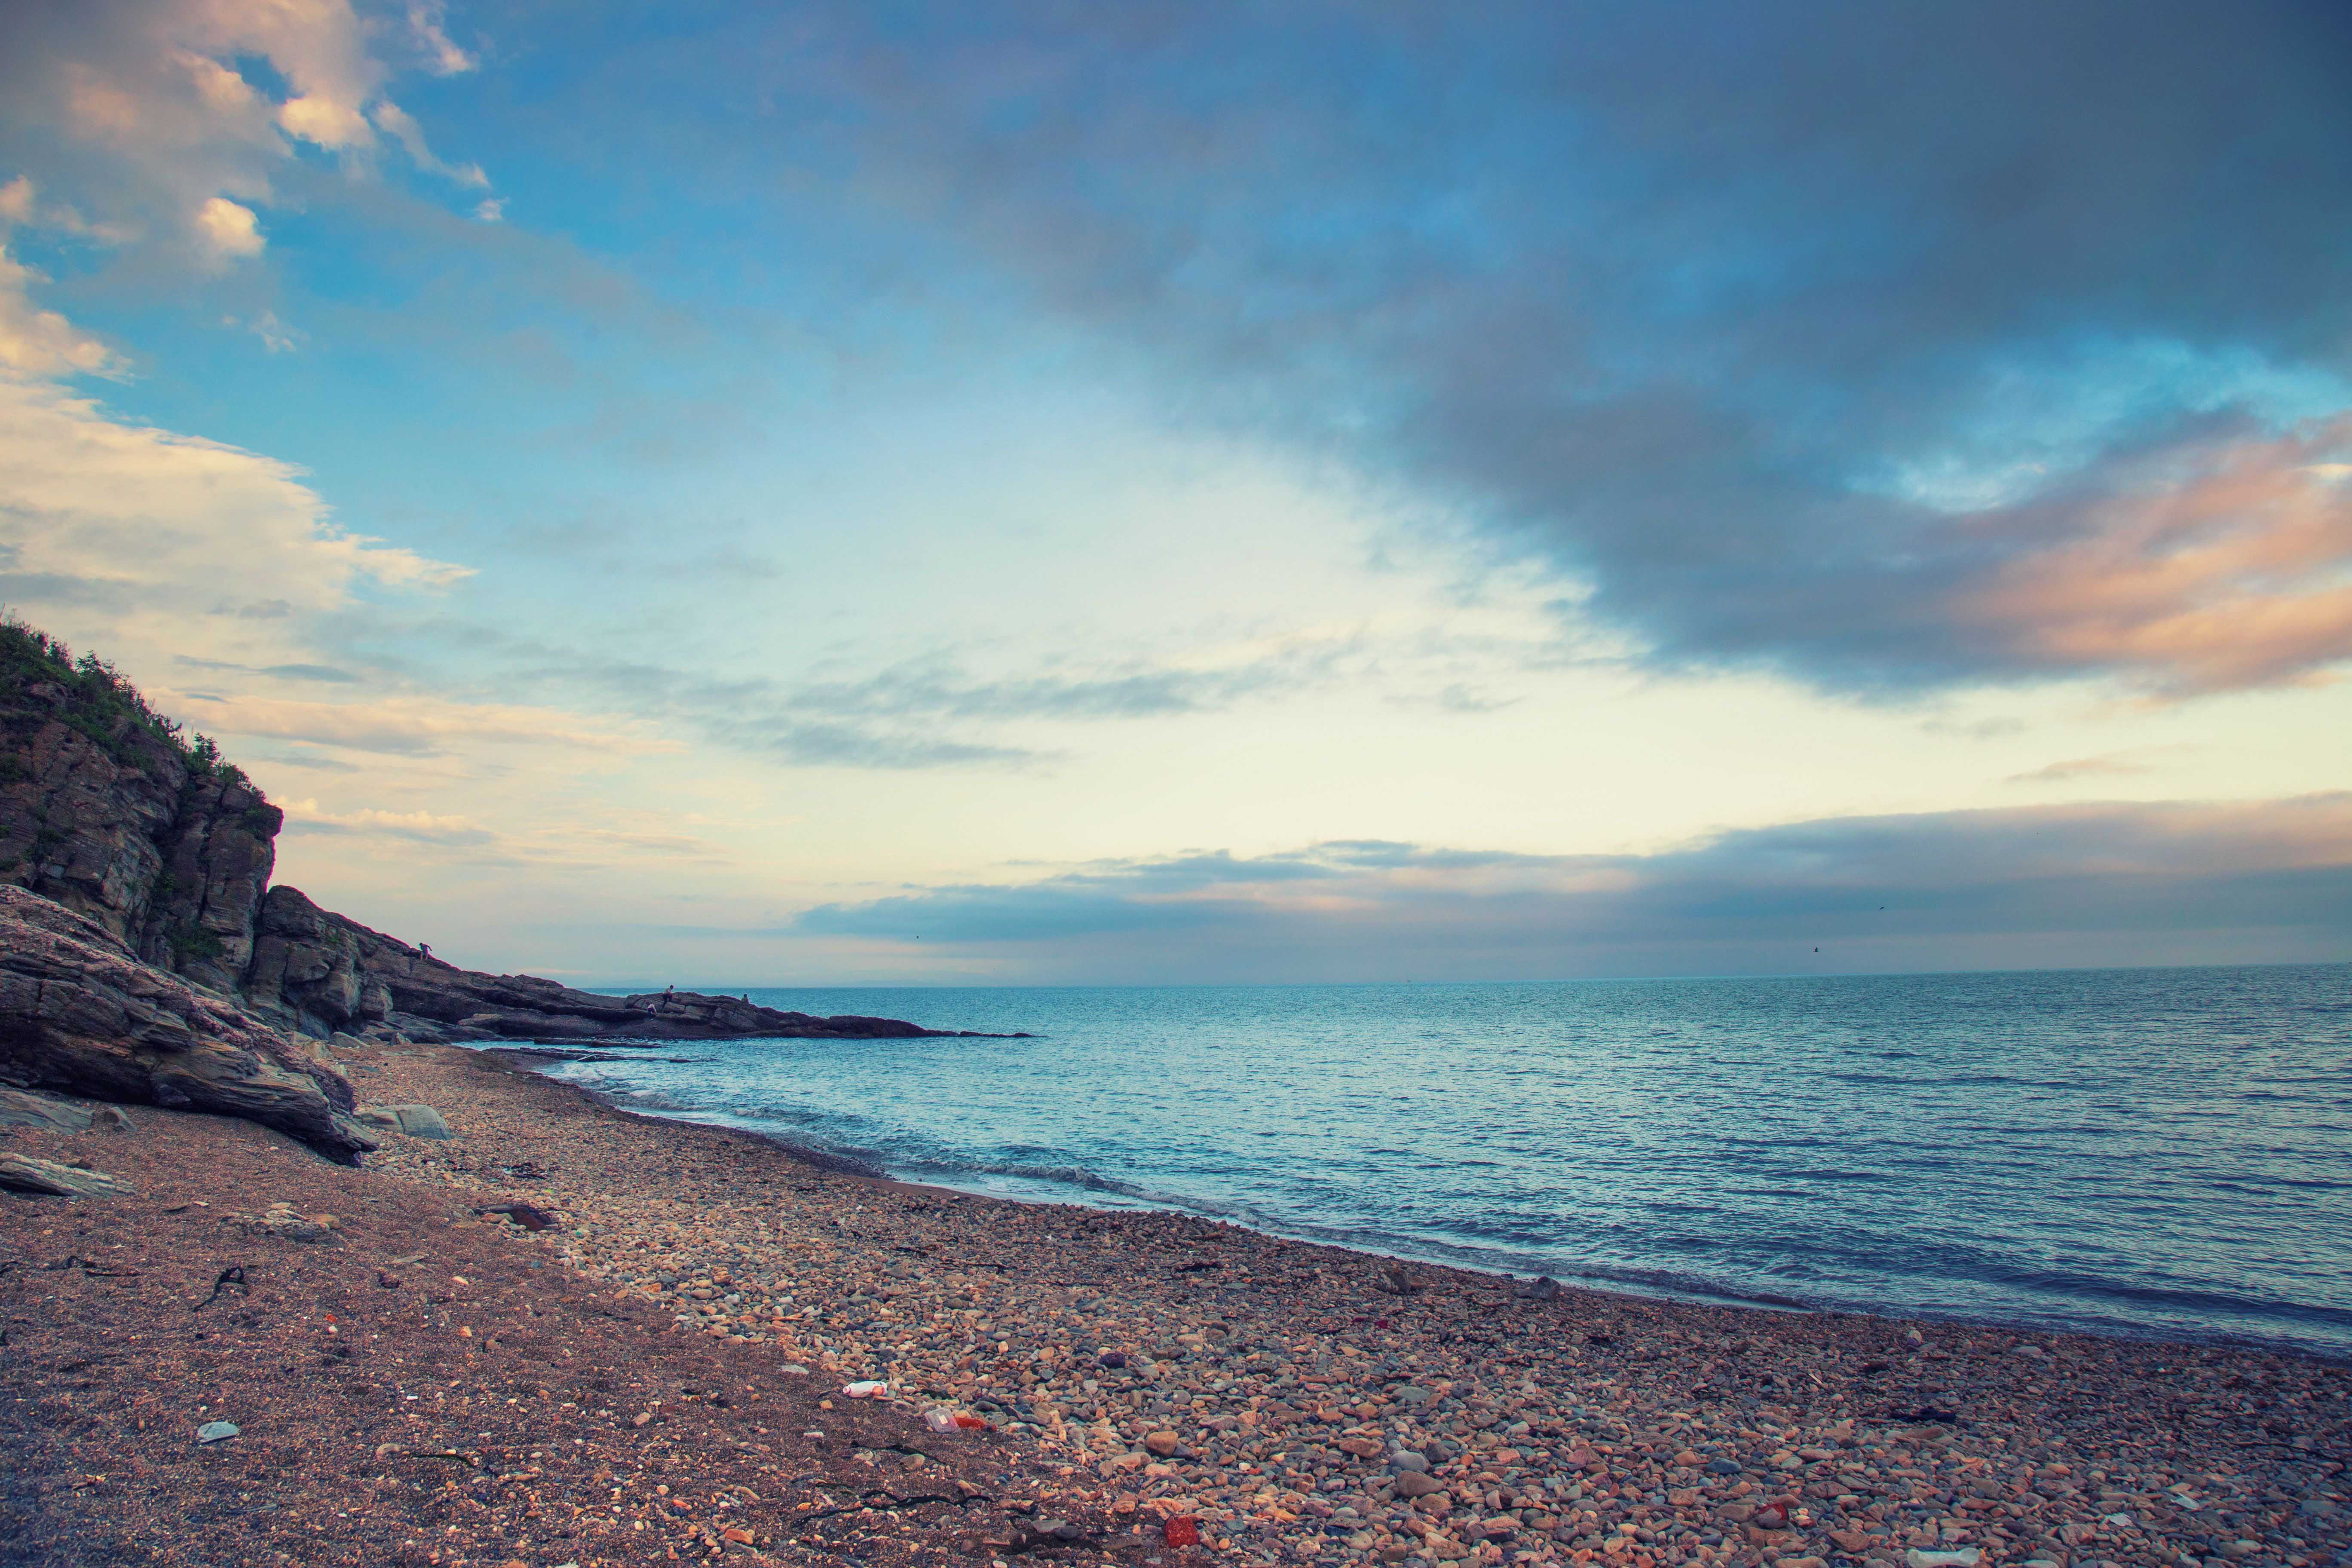
beach, landscape, sea, coast, sand, rock, ocean, horizon, cloud, sky, sunrise, sunset, sunlight, morning, shore, wave, dawn, stone, cliff, dusk, evening, bay, blue, tourism, terrain, body of water, russia, cape, wind wave